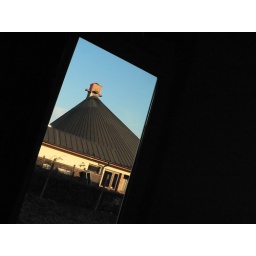
stand by in bedroom hotel and looking throught the window